Michael Bryan (art historian)

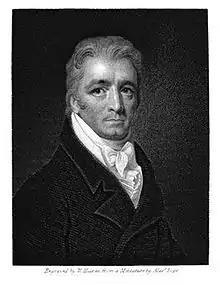
Portrait of Michael Bryan (Engraved by William Haines after Alexander Pope)

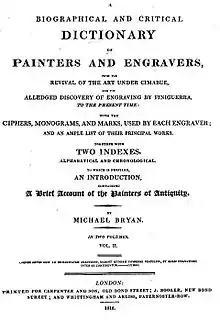
"Biographical and Critical Dictionary of Painters and Engravers, Volume II", 1816

Michael Bryan (9 April 1757 – 21 March 1821) was an English art historian, art dealer and connoisseur. He was involved in the purchase and resale of the great French Orleans Collection of art, selling it on to a British syndicate, and owned a fashionable art gallery in Savile Row, London. His book, Biographical and Critical Dictionary of Painters and Engravers, first published in 1813–1816, was a standard reference work (revised, and often under variant titles) throughout the 19th century, and was last republished in 1920; however it is now badly outdated.